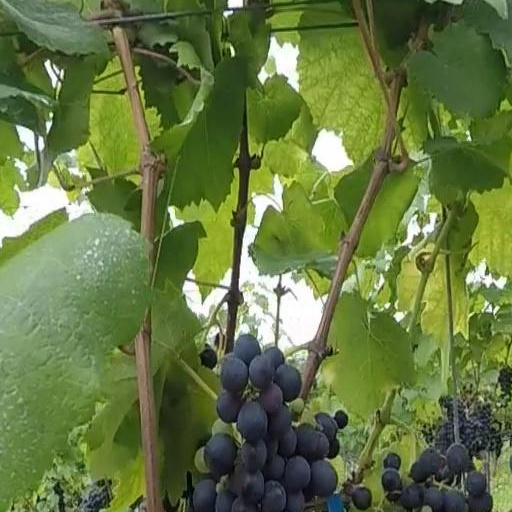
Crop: grape